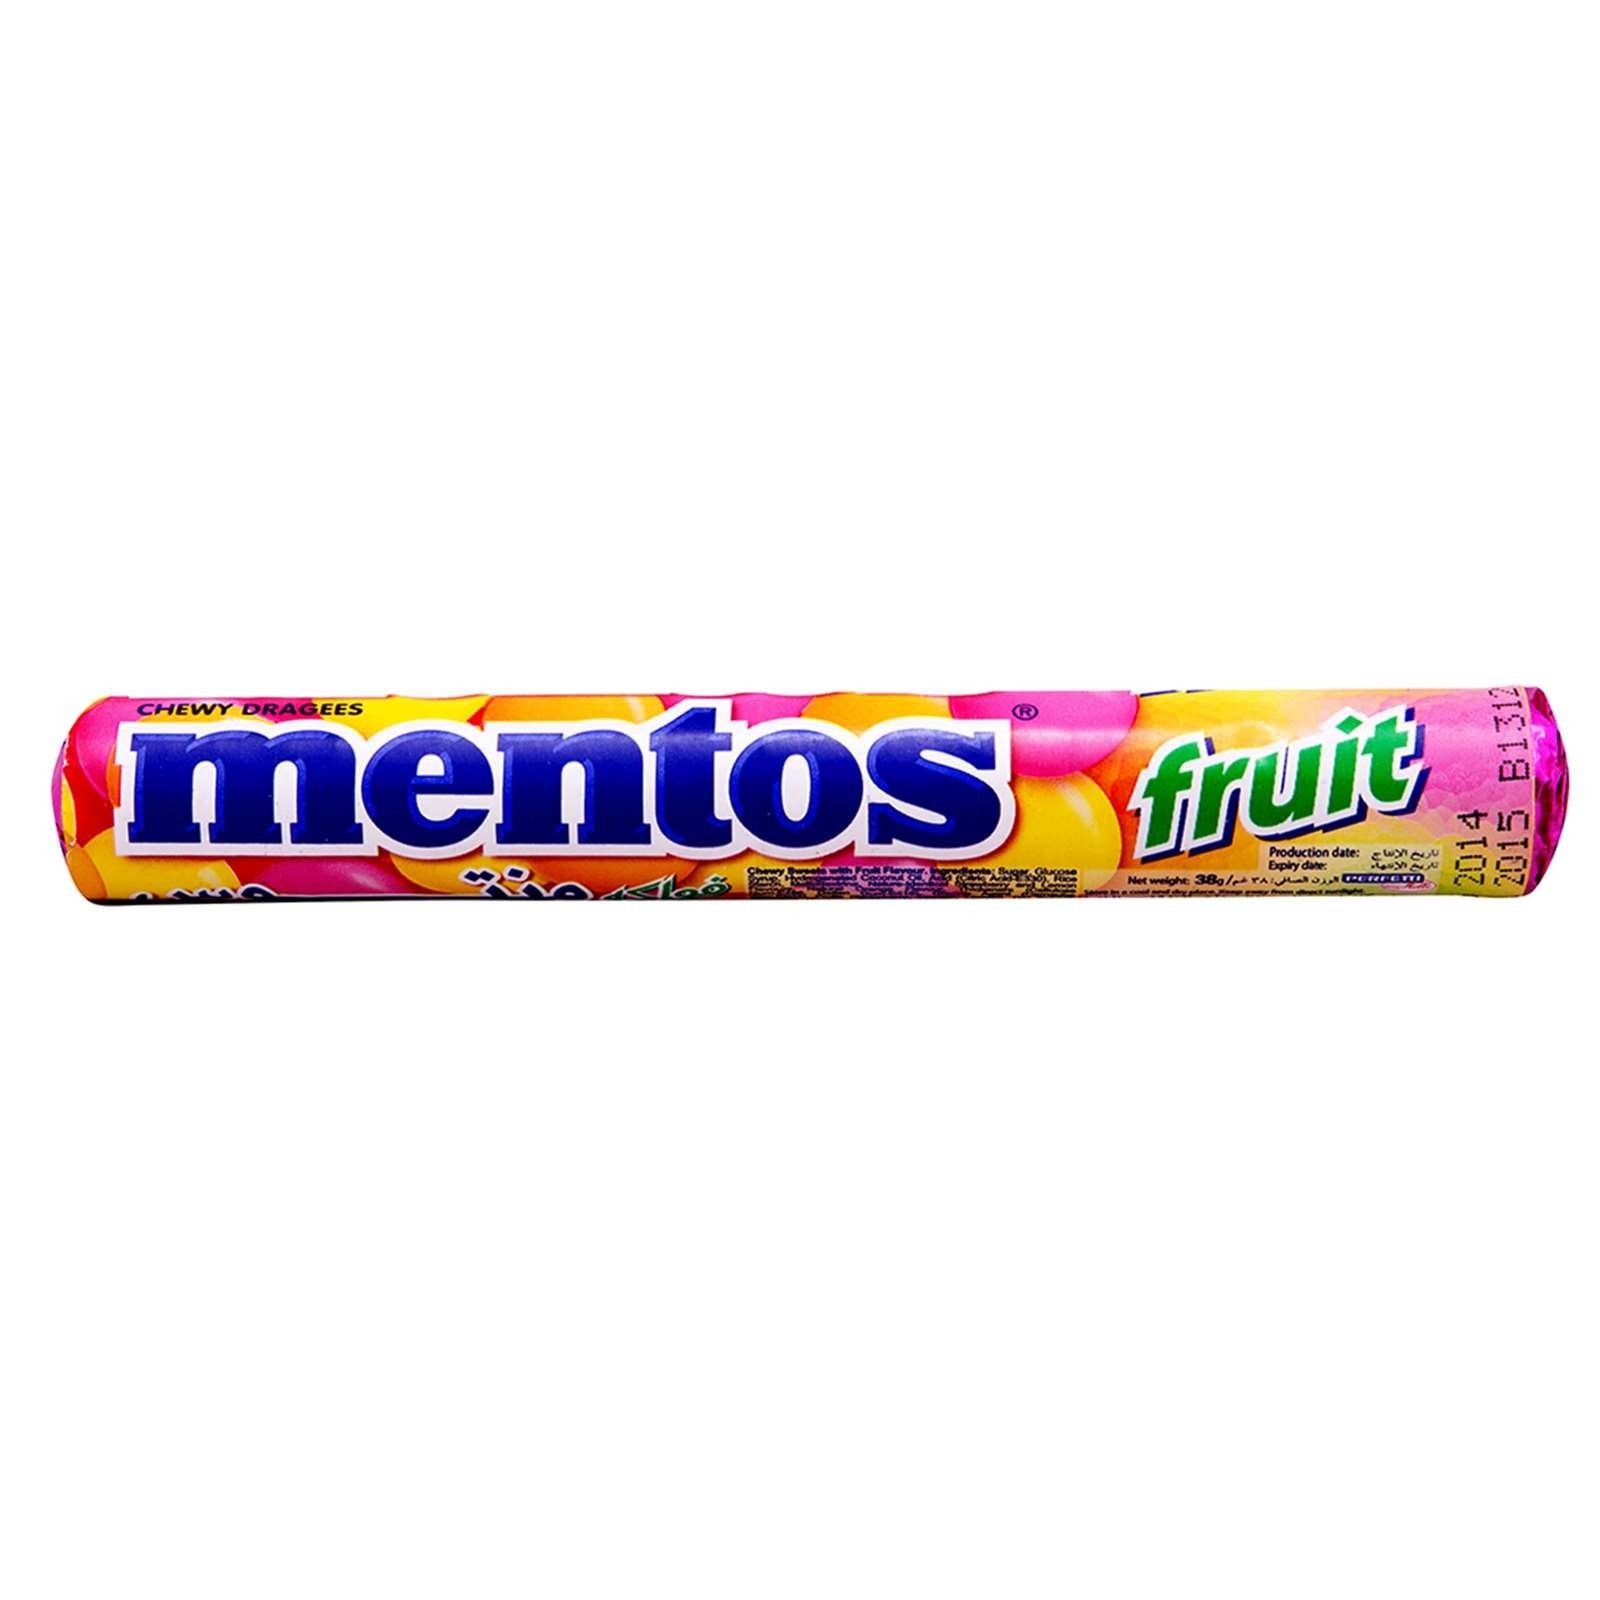
Item Name: Mentos, Fruit, 1.32 Ounce
Bullet Point 1: Soft center
Bullet Point 2: Artificially flavored, sugarfree
Value: 18.2
Unit: Ounce

Price: 1.49